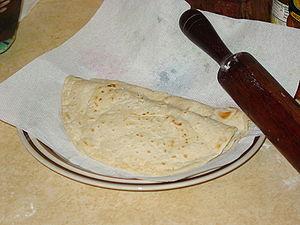
La culture du Guyana, pays d'Amérique du sud, désigne d'abord les pratiques culturelles observables de ses 750 000 habitants.